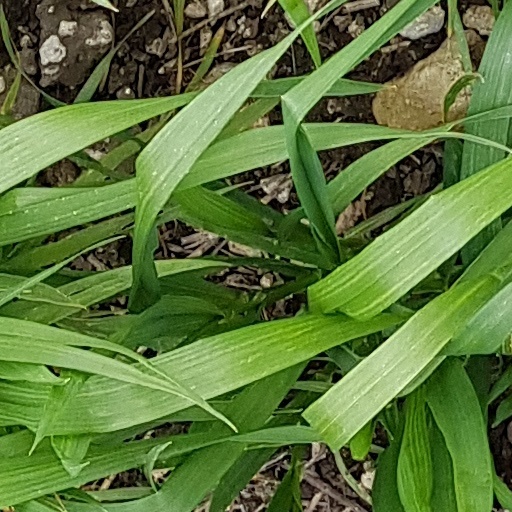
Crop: wheat